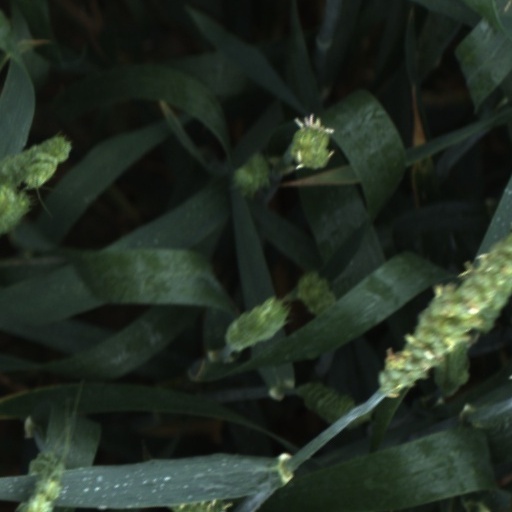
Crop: wheat